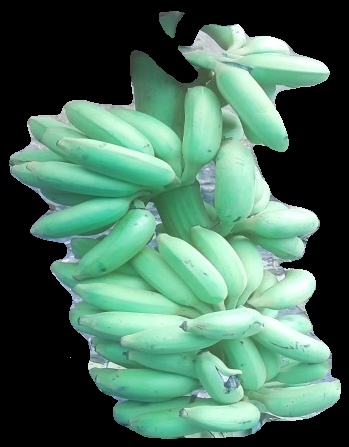
Variety: elakki-bale
Grade: grade2